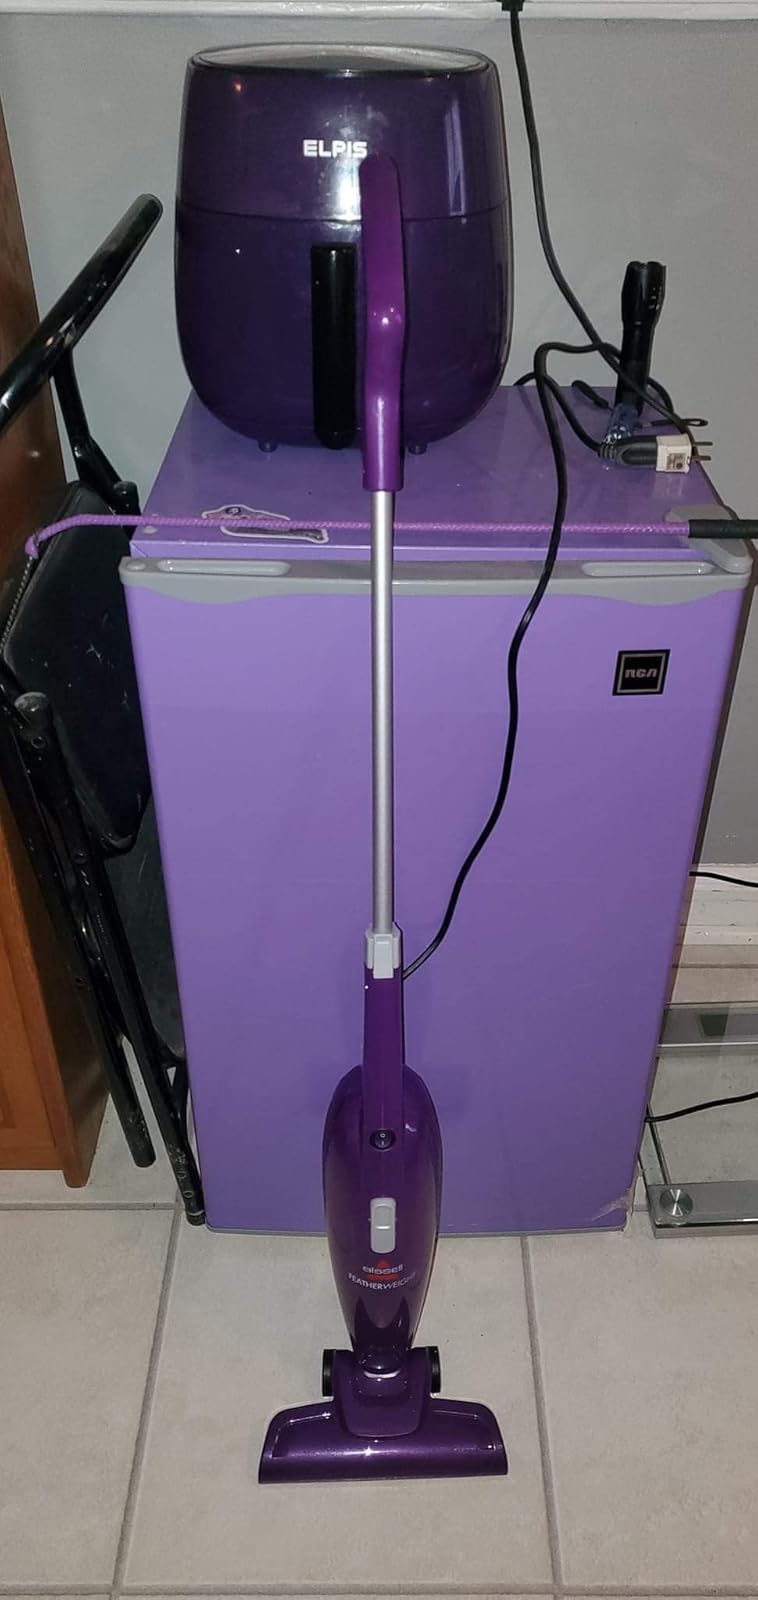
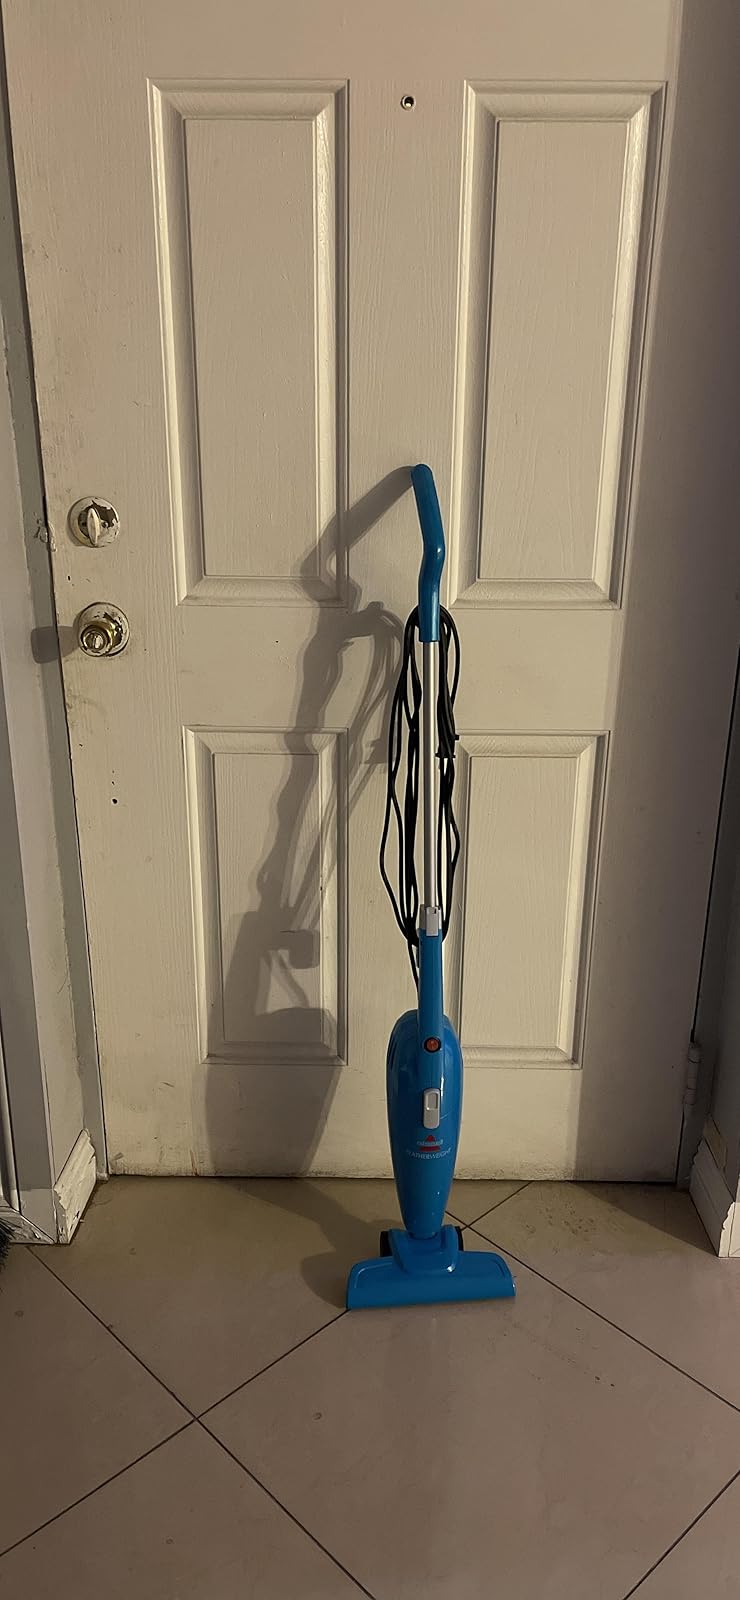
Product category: items_vacuum
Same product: no